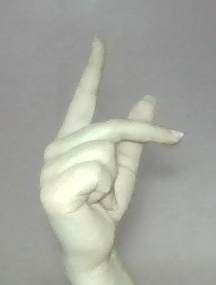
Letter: dha